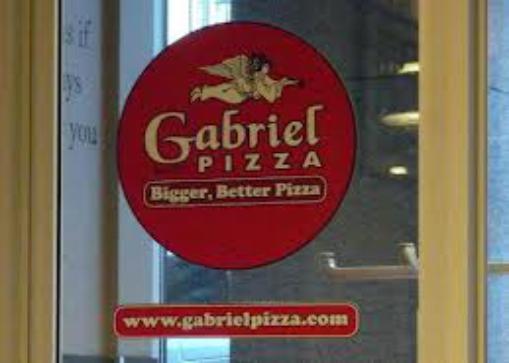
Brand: Gabriel Pizza
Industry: Food